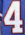
Number: 4